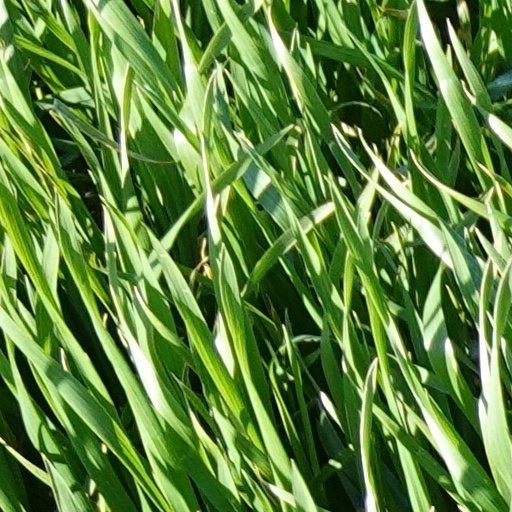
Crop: wheat